Collège Antoine-Girouard

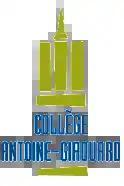

Collège Antoine-Girouard is a private mixed-sex high school located in Saint-Hyacinthe, Quebec, Canada.